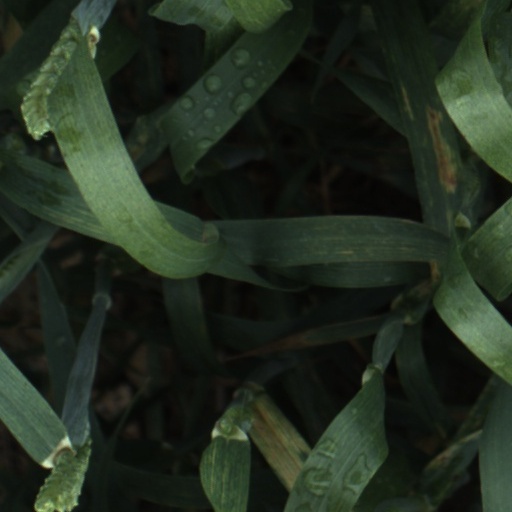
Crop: wheat